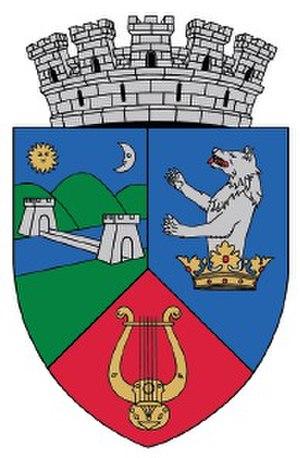
Orléans [ɔʁleɑ̃] est une commune française du centre-nord de la France, située à environ 120 kilomètres au sud de Paris. Siège du conseil de la métropole d'Orléans, la ville est également le chef-lieu du département du Loiret et de la région Centre-Val de Loire, ce qui en fait la métropole la plus proche de Paris.
Lugoj est une municipalité du Banat en Roumanie. Les habitants sont appelés les Lugojeni.